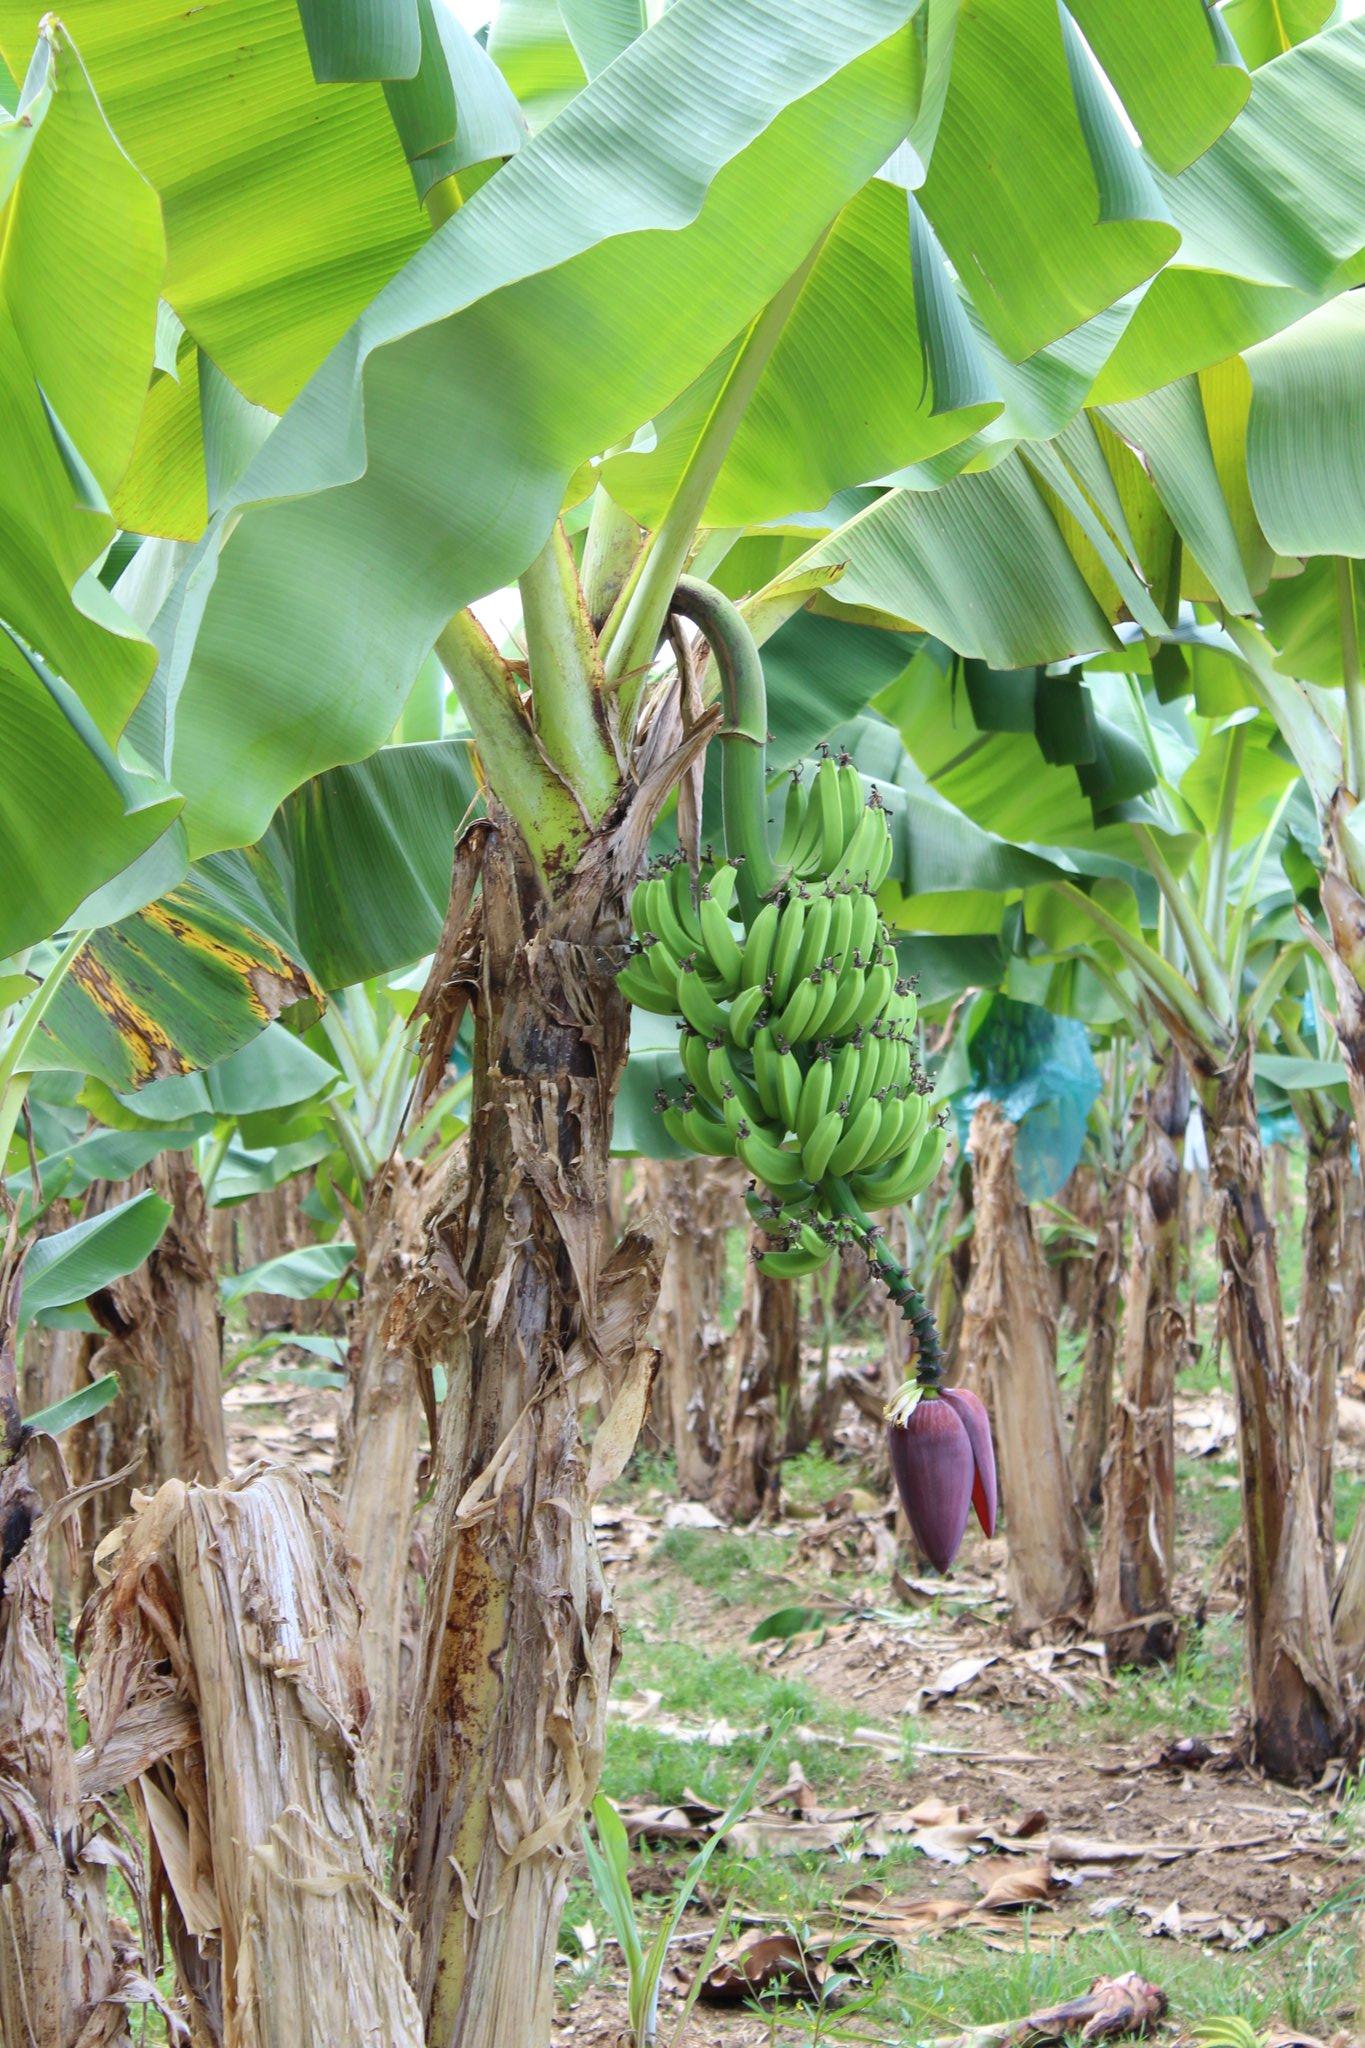
Shamba la migomba lililopandwa katika mistari iliyonyooka, yenye majani ya rangi ya kijani, huku mmoja ukiwa na mkungu wa ndizi mbichi unaoning'inia, kwa ajili ya kupelekwa sokoni kuuzwa.